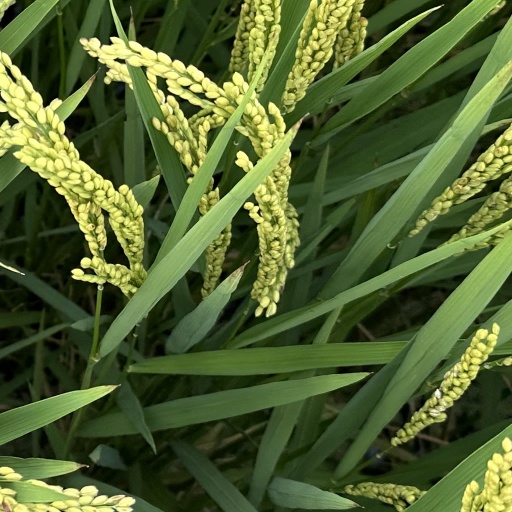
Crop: rice